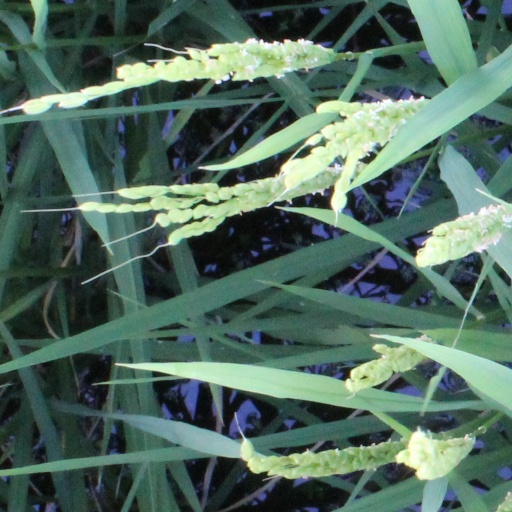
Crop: rice